Twilight (Hunter novel)

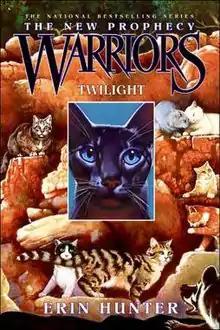
First edition cover, featuring Crowfeather

Twilight is a children's fantasy novel in the "Warriors" novel series written by Erin Hunter, a pseudonym used by multiple authors. It is the fifth book in the series "" and continues the cat clans' adventures while seeking a new home. It was generally well received by critics.